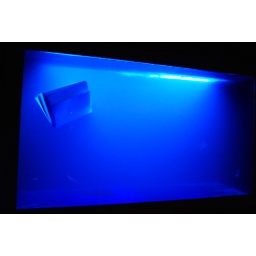
Book swimming in the water